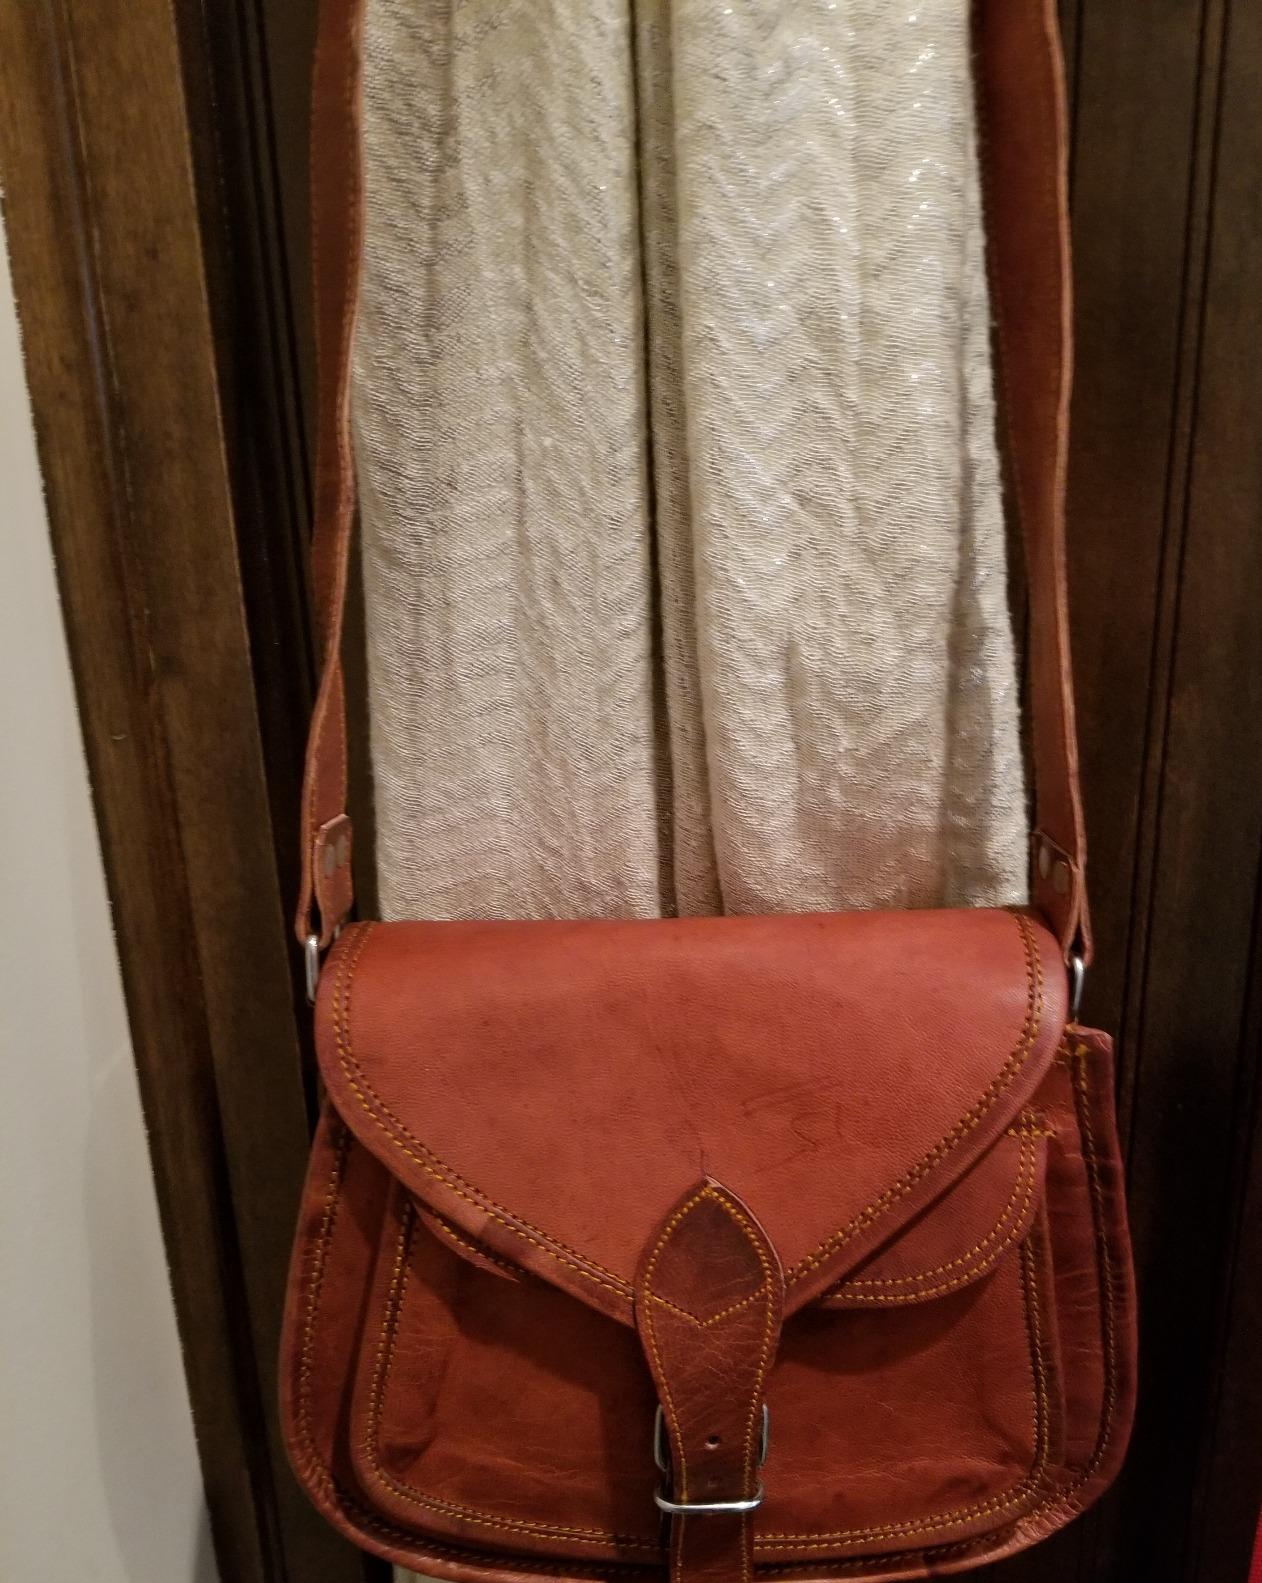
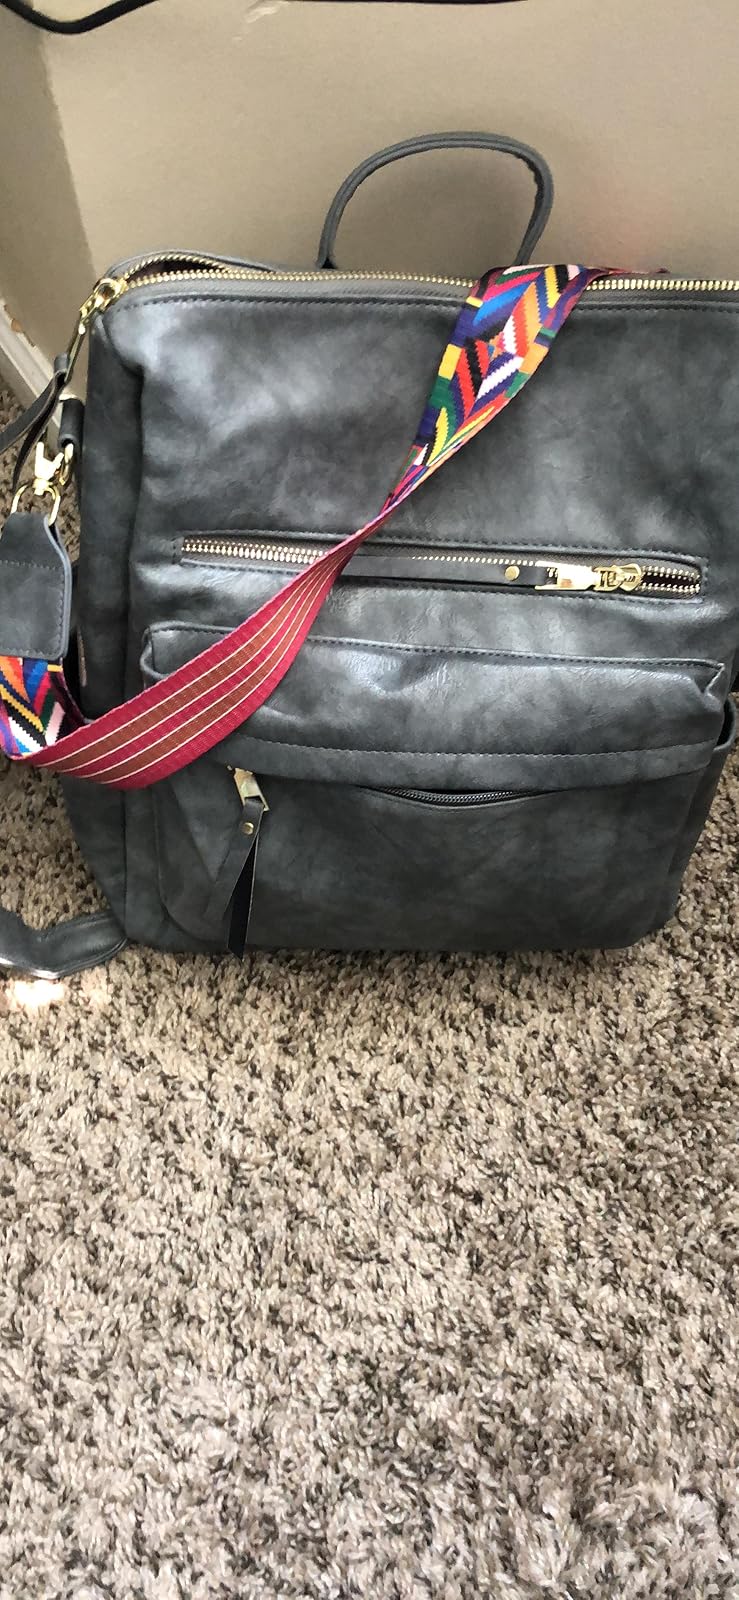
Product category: accessories_handbag
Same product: no